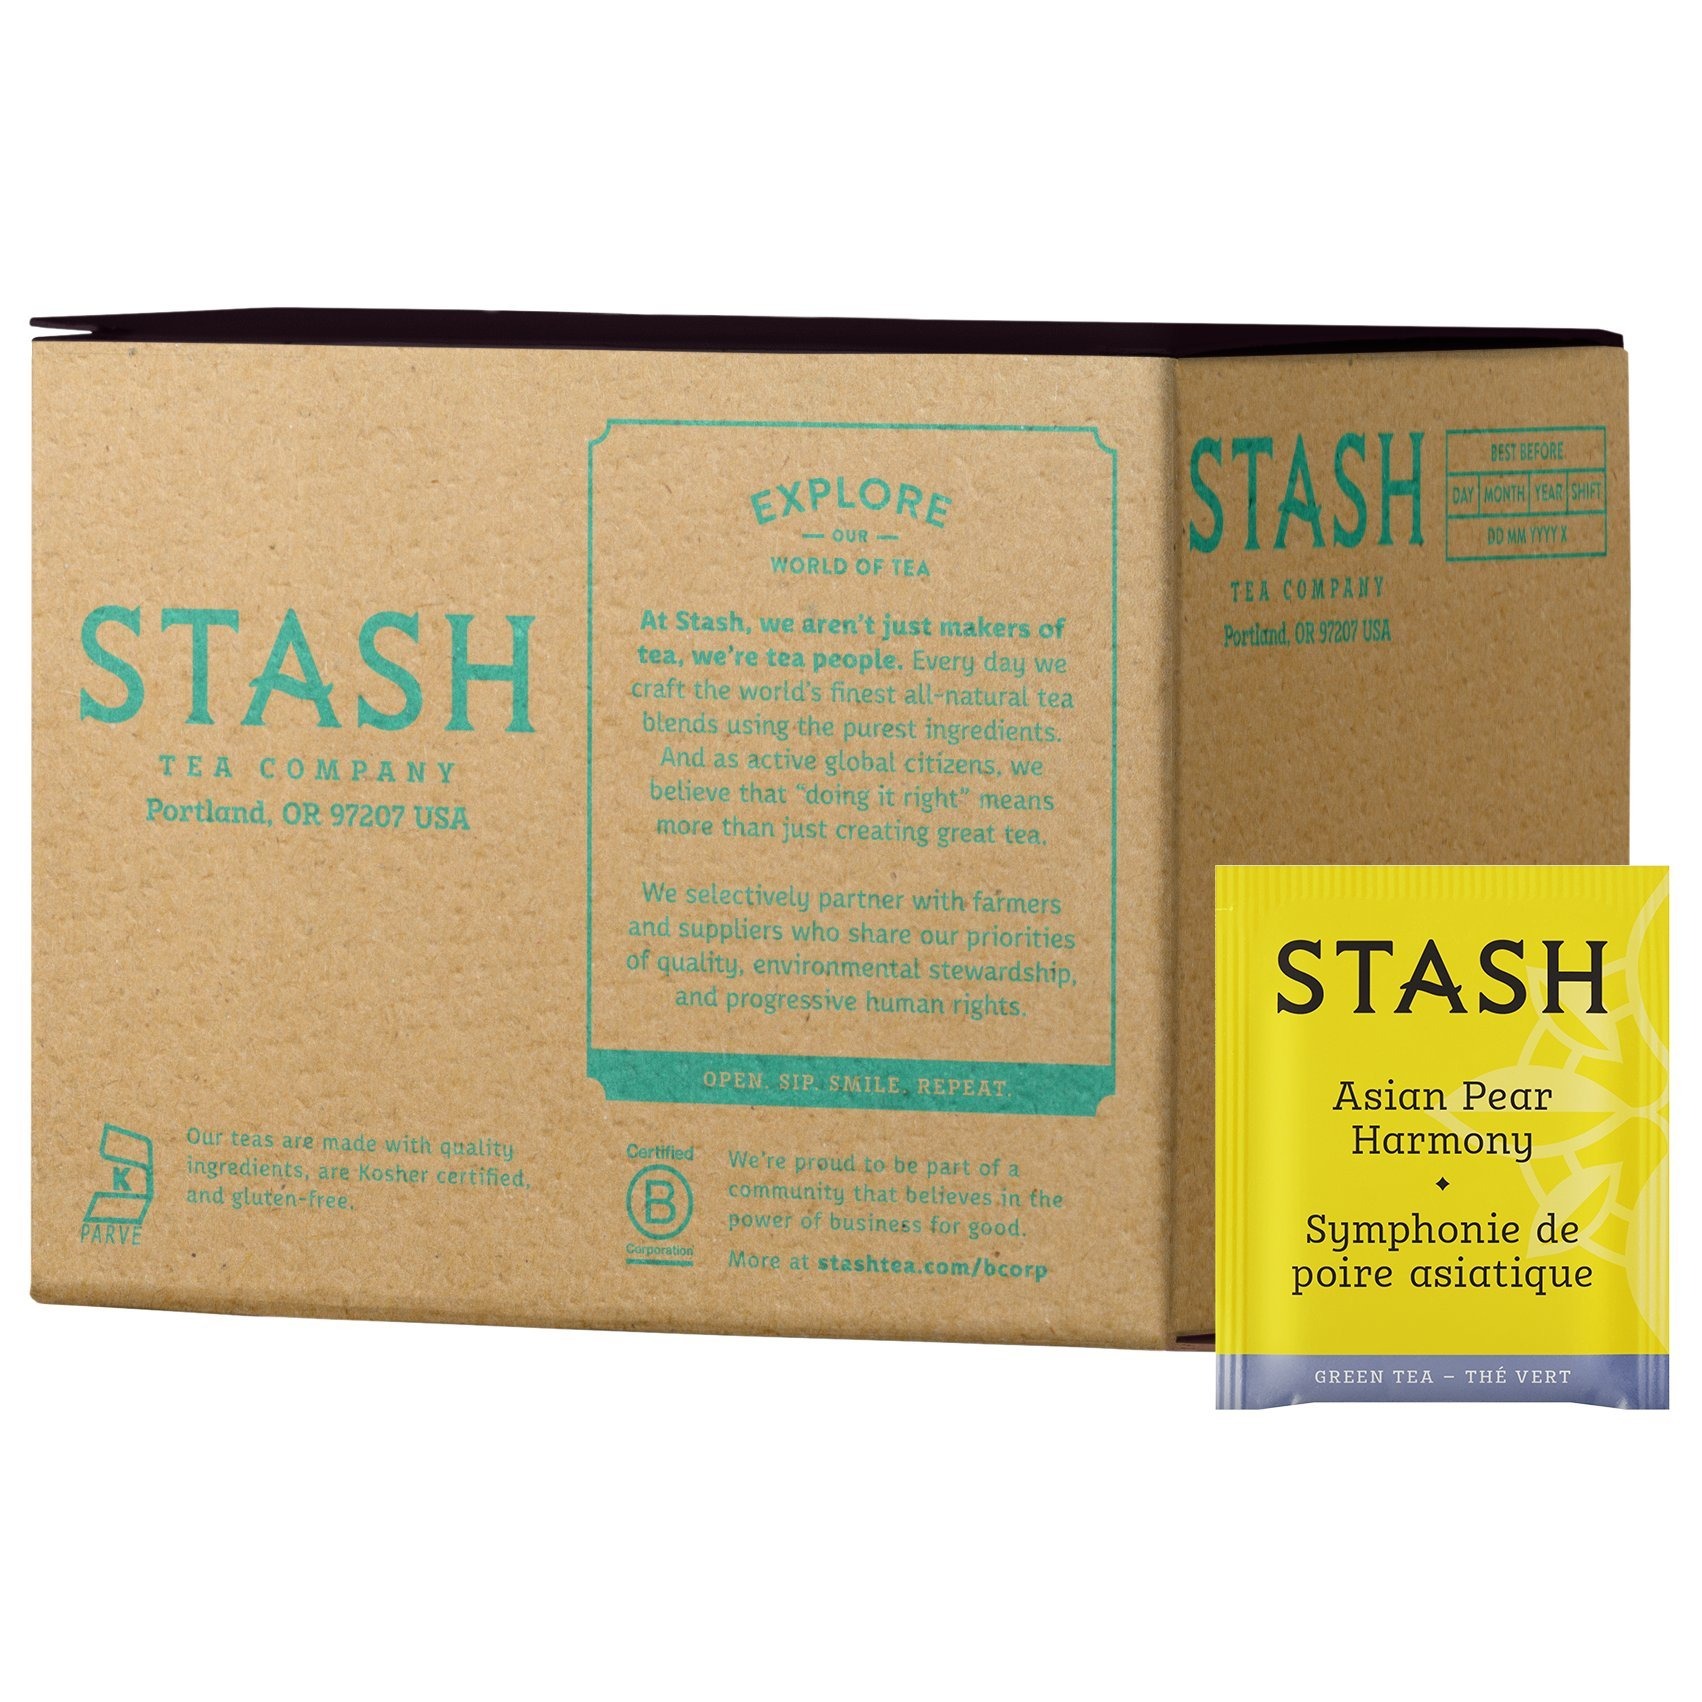
Item Name: Stash Tea Asian Pear Harmony Green Tea - Caffeinated, Non-GMO Project Verified Premium Tea with No Artificial Ingredients, 100 Count (BULK PACKAGING)
Bullet Point 1: CRISP ASIAN PEAR: Simple but alluring, this light blend draws out the beauty of Japanese-style green tea & juicy Asian pear. It will bring a melody to your heart & calm to your soul
Bullet Point 2: Brewing up Goodness: All Stash Teas are Non-GMO Verified, Certified Kosher Parve, and never contain artificial ingredients. They also contain zero calories, so you can feel great about treating yourself!
Bullet Point 3: Savour the Goodness: Our teas are made with top-quality ingredients that are meticulously chosen and blended to an artful balance. Every Stash Tea flavor is designed to turn your daily ritual into a joyful moment of tranquility
Bullet Point 4: Over 100 Flavors: With classic and unique flavors of black, green, chai, oolong, rooibos, and white teas, as well as gift sets, iced teas, sampler variety packs, and assorted loose-leaf teas, Stash has a little something special for everyone.
Bullet Point 5: Who we are: Stash was brought to life by two hippies in Portland, OR in the 1970's. We’re proudly family-owned, minority-owned and woman led.
Value: 100.0
Unit: Count

Price: 9.24